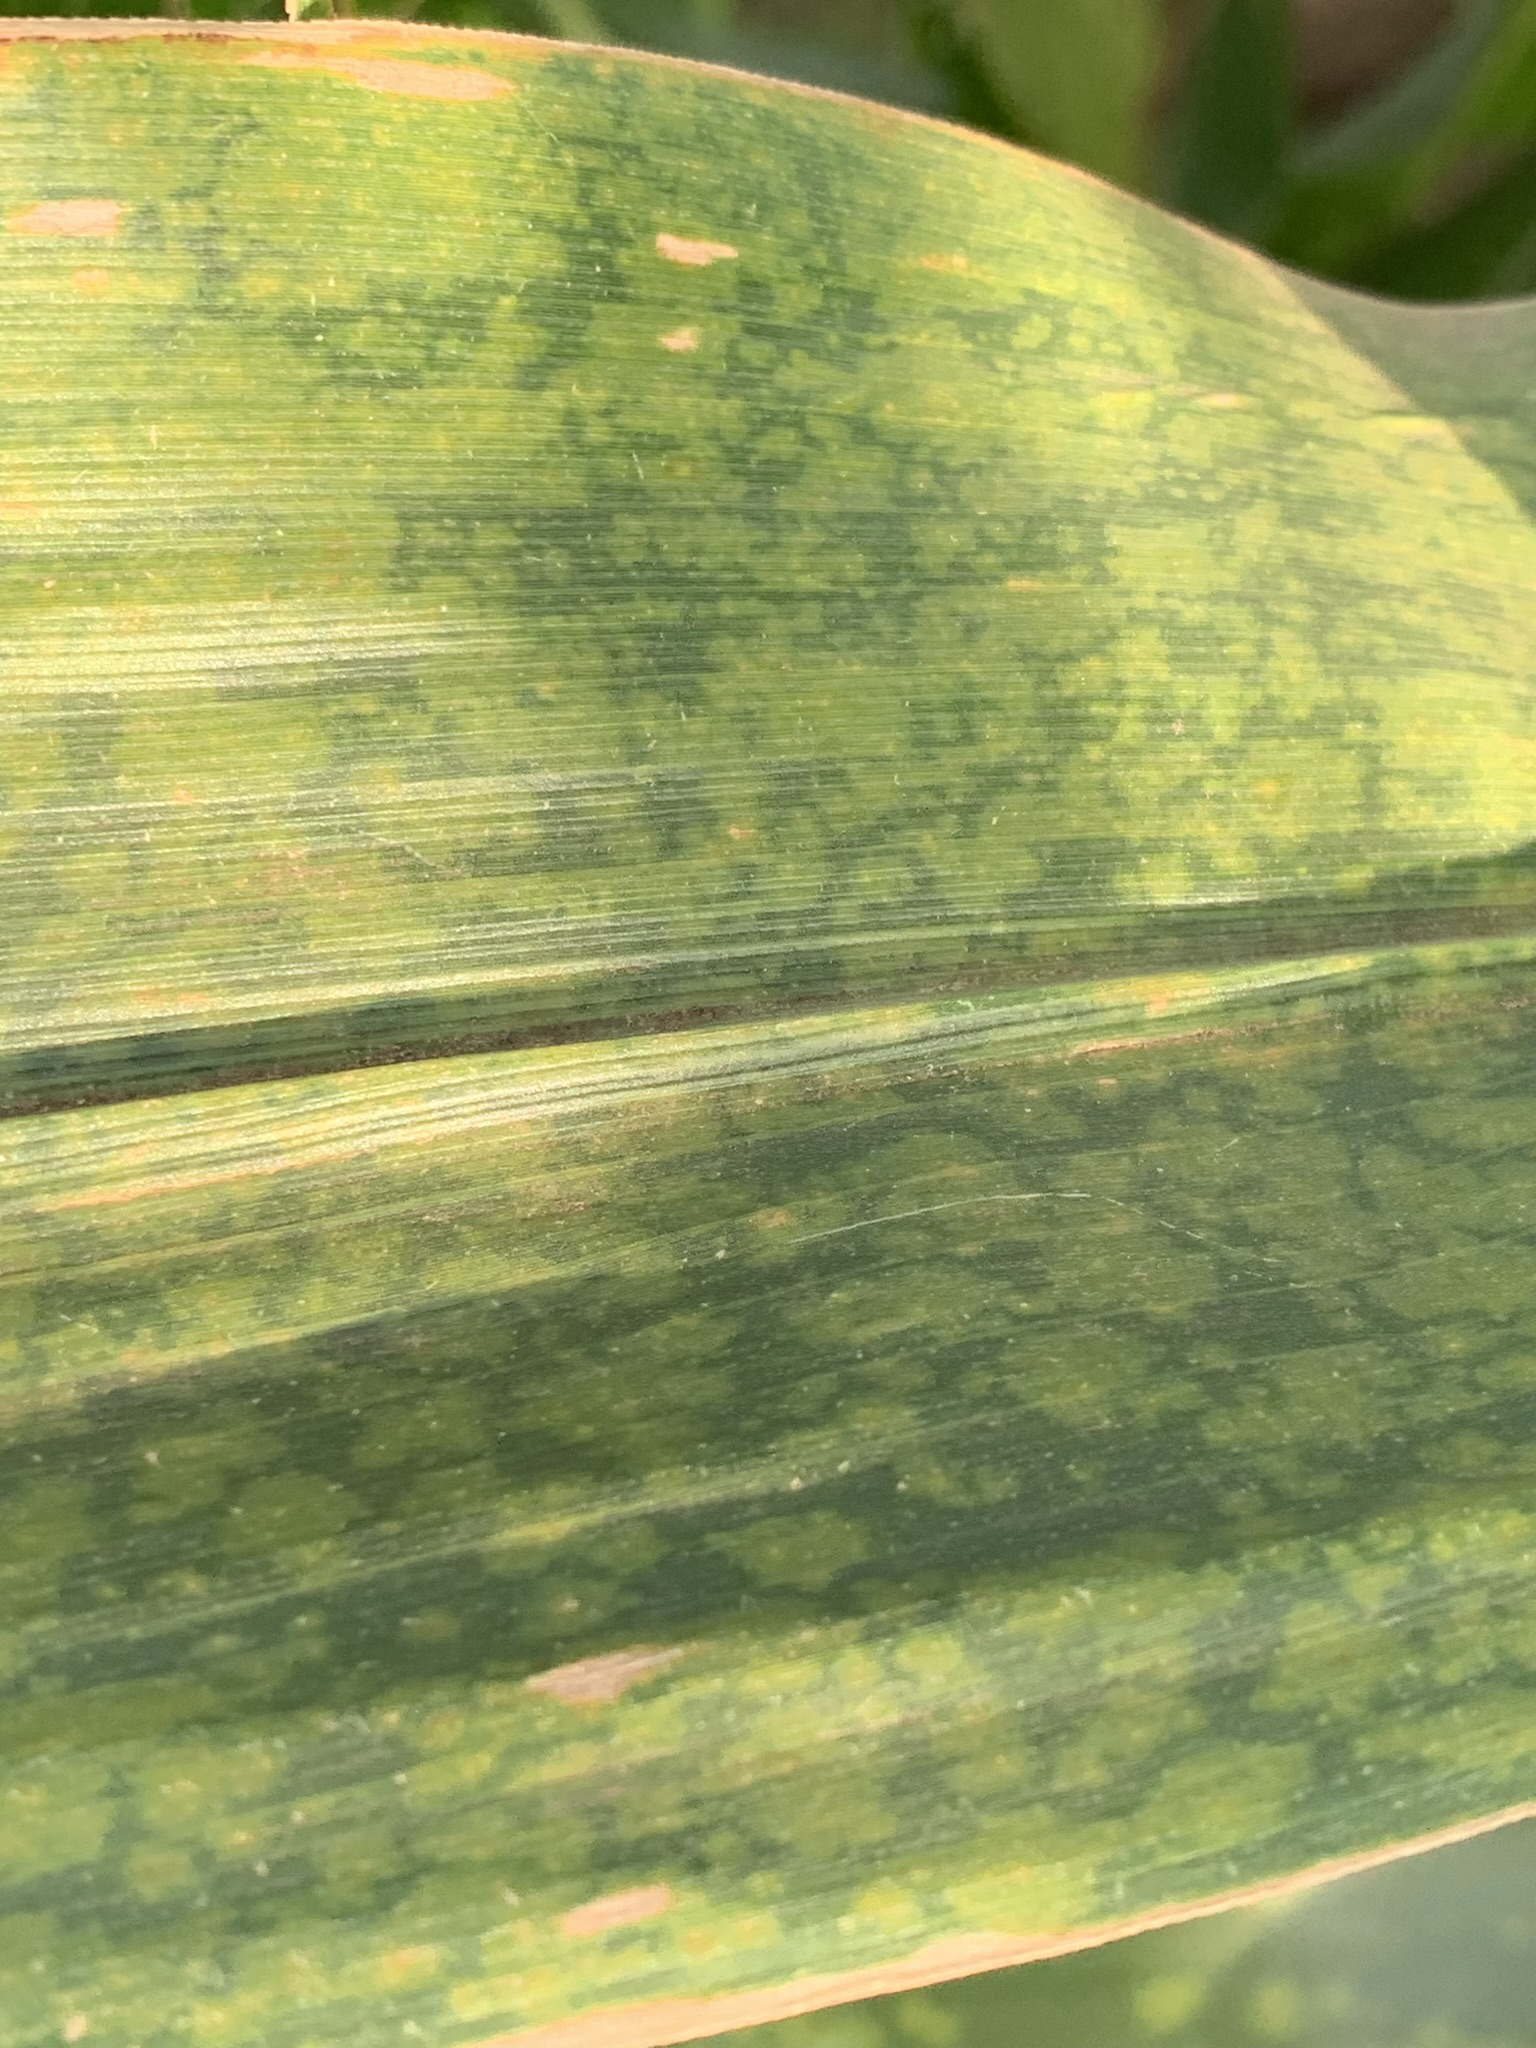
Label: MLN